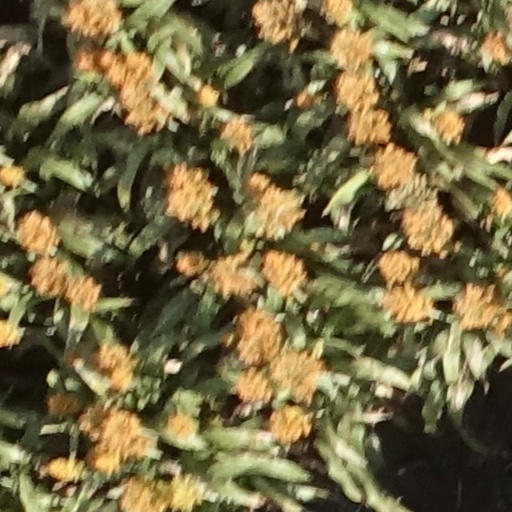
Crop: sorghum